Morlachia

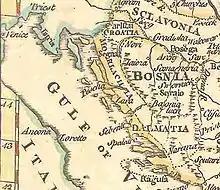
1785 map of Europe showing "Morlachia" in the yellow coast at the right below the blue part of the map. Morlachia is displayed between the regions labelled as "Istria", "Croatia", "Bosnia" and "Dalmatia".

Morlachia was a vaguely defined region, named after the Morlachs, used on European maps between the 16th and the 19th centuries. Morlachia was located in modern-day Croatia between Istria and Dalmatia, being opposite to the island of Krk. The Morlachs were originally a Romance people related to modern Romanians before their Slavicisation.